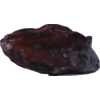
Label: carambola